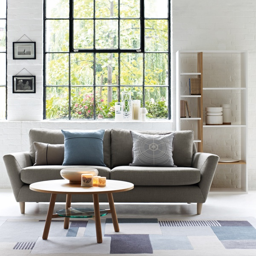
a selection of furniture by writer